Luitpoldpark

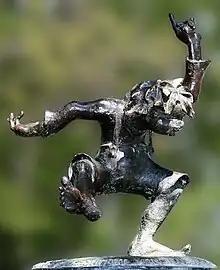
Pumuckl fountain

A distinctive feature of the park is the Luitpoldhügel, a hill consisting of rubble piled up from World War II British-American bombing attacks on the city. In 1949, following the war, a plain cross was erected on top of the hill, with an inscription reading, "Betet und gedenkt all der unter den Bergen von Trümmern Verstorbenen!" (German for "Pray for and remember all of those who died under the mountains of rubble"). In 1952, this became a permanent memorial.